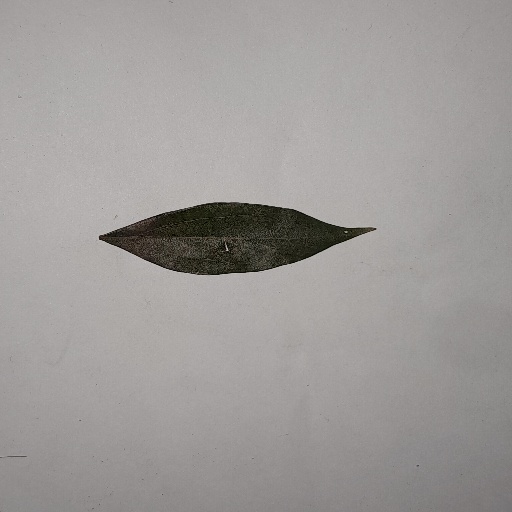
Species: Camphor
Leaf condition: Bacterial Spot